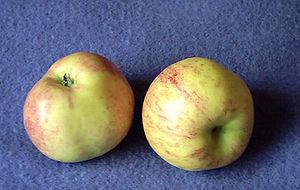
Gravenstein est le nom d'un cultivar de pommier domestique.